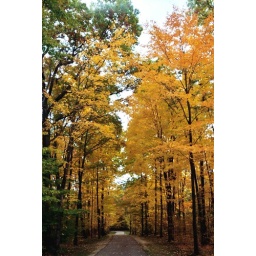
yellow trees over trail-centered